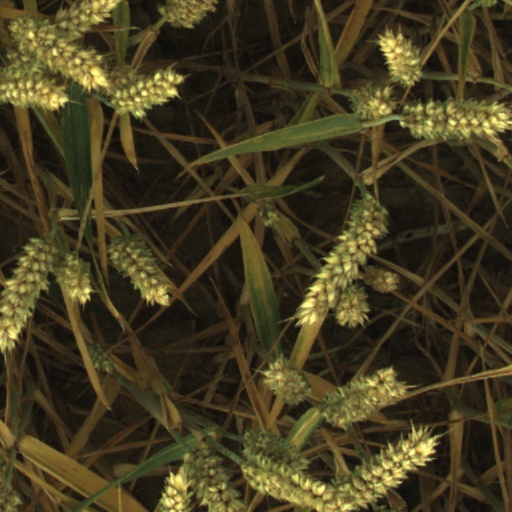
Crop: wheat